History of logic

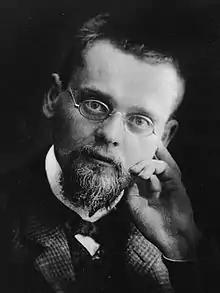
Ernst Zermelo

The defects in Boole's system (such as the use of the letter "v" for existential propositions) were all remedied by his followers. Jevons published "Pure Logic, or the Logic of Quality apart from Quantity" in 1864, where he suggested a symbol to signify exclusive or, which allowed Boole's system to be greatly simplified. This was usefully exploited by Schröder when he set out theorems in parallel columns in his "Vorlesungen" (1890–1905). Peirce (1880) showed how all the Boolean elective functions could be expressed by the use of a single primitive binary operation, "neither ... nor ..." and equally well "not both ... and ...", however, like many of Peirce's innovations, this remained unknown or unnoticed until Sheffer rediscovered it in 1913. Boole's early work also lacks the idea of the logical sum which originates in Peirce (1867), Schröder (1877) and Jevons (1890), and the concept of inclusion, first suggested by Gergonne (1816) and clearly articulated by Peirce (1870).